Catatumbo campaign

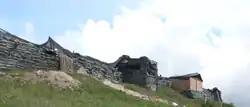
Trenches on the hillside

An offensive front was set up on 14 March 2018 between EPL and ELN, with 600 men fighting to try and finally decide the retake of land and power in the region. This paralyzed infrastructure and closed schools and shops. In April 2018, the EPL announced armed strikes to continue the battle.